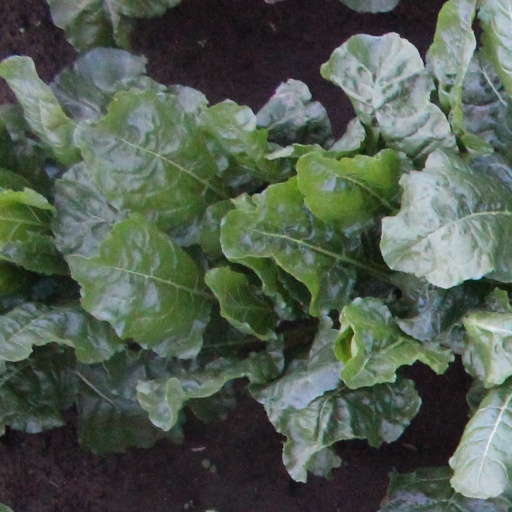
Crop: sugar beet